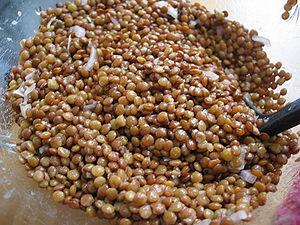
Salade de lentilles
La lentille cultivée, la lentille comestible ou lentille = Lens culinaris Medik., 1787 est une espèce de plantes dicotylédones appartenant à la famille des Fabaceae. Cette plante annuelle est largement cultivée pour ses graines comestibles riches en protéines.